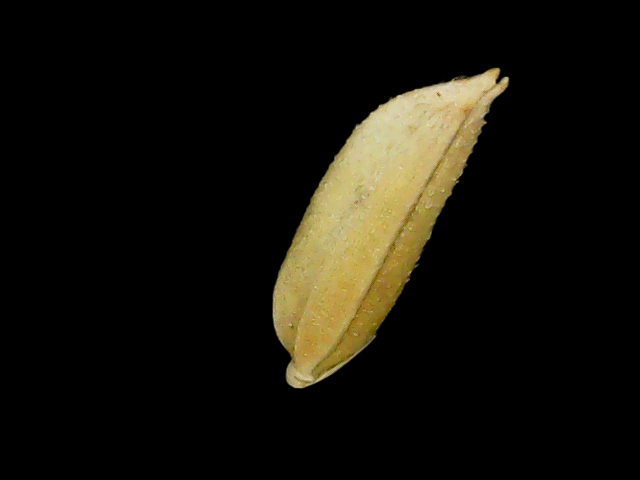
Rice variety: Binadhan07